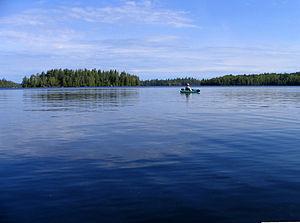
Cet article dresse une liste de lacs dans l'État de New York aux États-Unis. La liste n'est pas exhaustive.